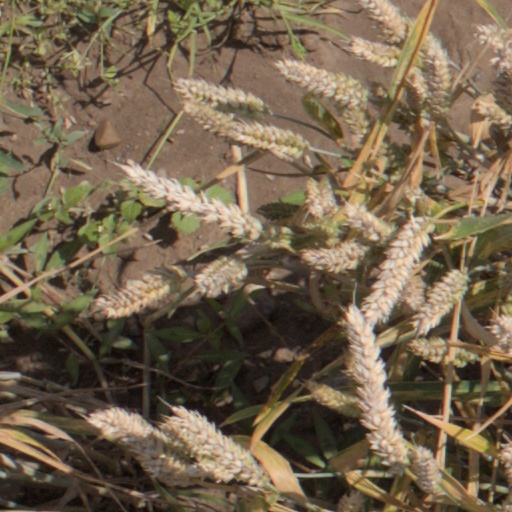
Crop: wheat